Vera Alentova

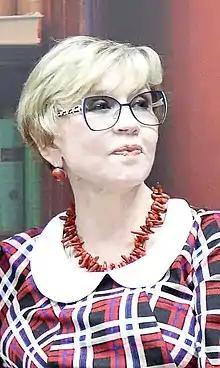
Alentova in 2018

Vera Valentinovna Alentova (born 21 February 1942) is a Soviet and Russian actress famous for her leading role in "Moscow Does Not Believe in Tears".